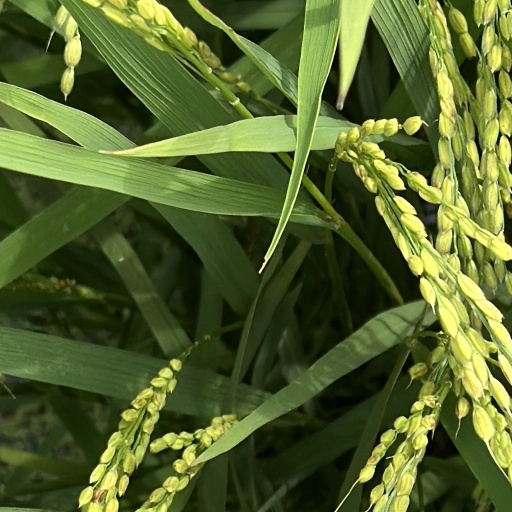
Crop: rice